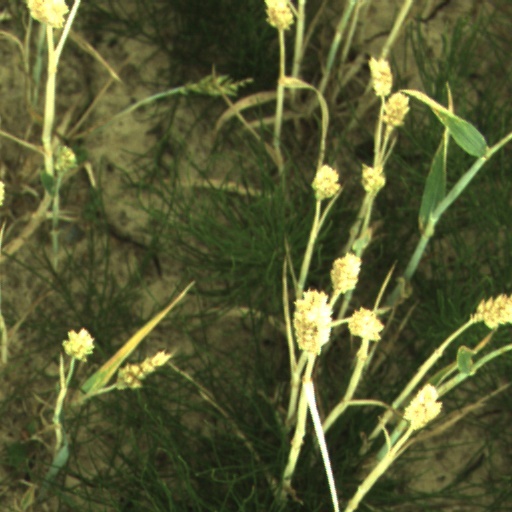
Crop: wheat